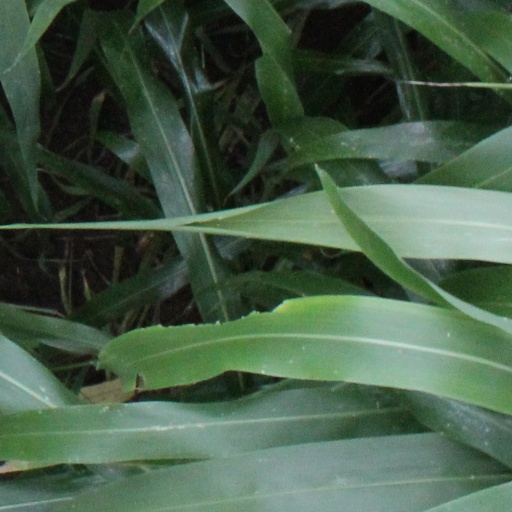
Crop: sorghum